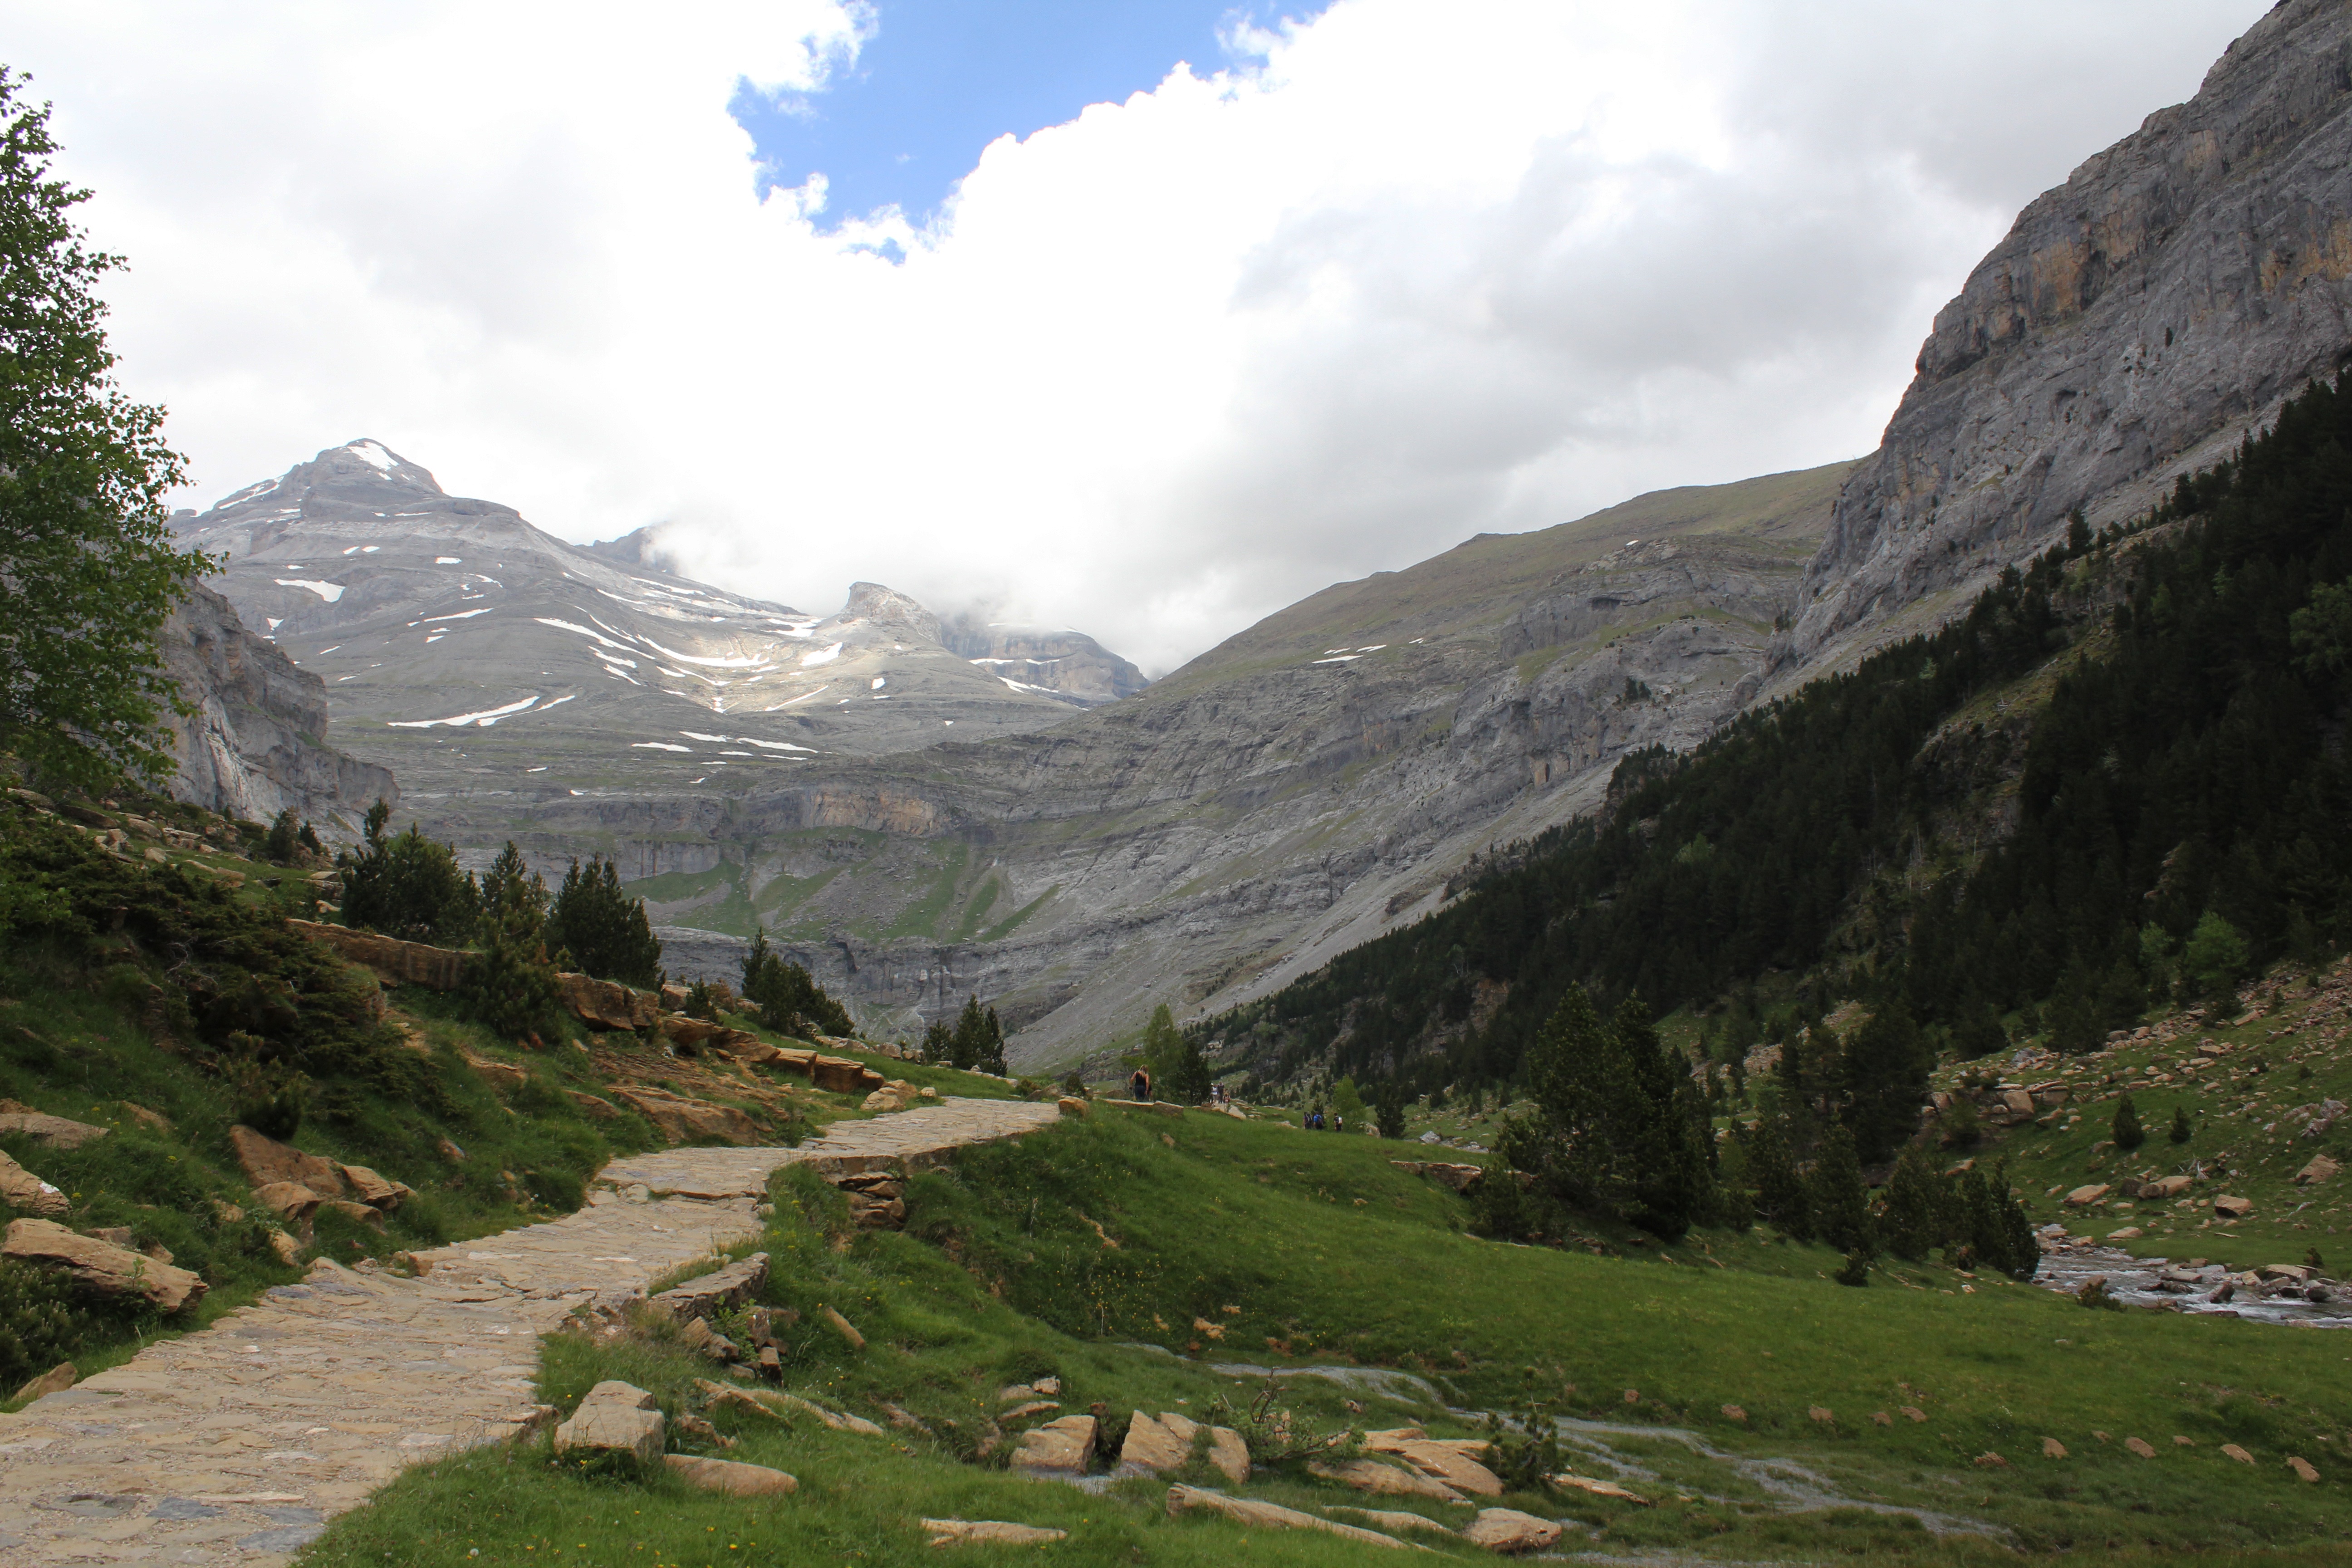
landscape, nature, wilderness, walking, mountain, hiking, meadow, hill, lake, valley, mountain range, peaceful, fjord, highland, ridge, mountaineering, alps, plateau, fell, loch, high mountains, pyrenees, huesca, ordesa valley, monte perdido, landform, tarn, mountain pass, high mountain, geographical feature, mountainous landforms